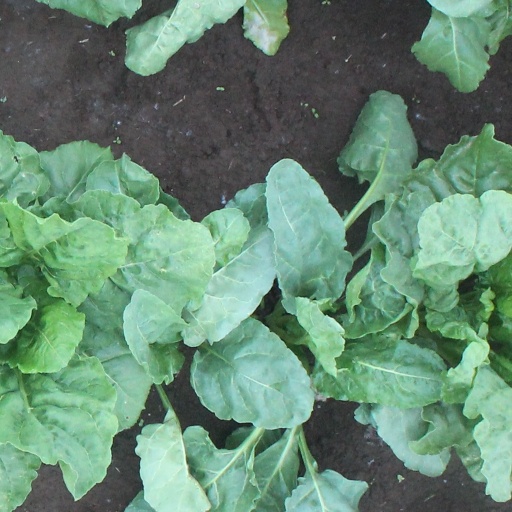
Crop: sugar beet